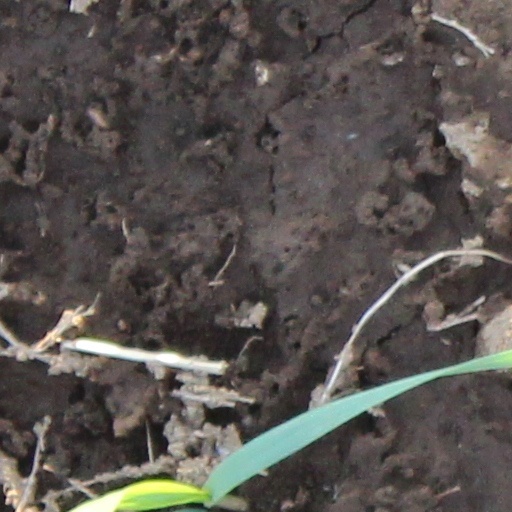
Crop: wheat